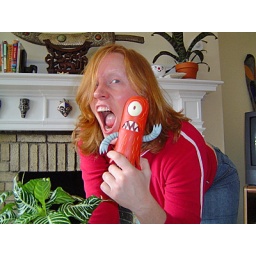
Me, making a mad monkey face, standing in my living room, holding Tim Biskup's Helper. March 19, 2006.